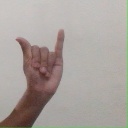
अक्षर: य